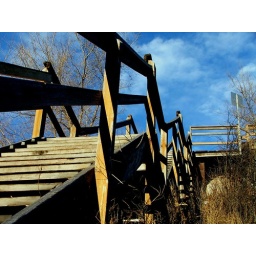
The stairway to the historic train bridge in Saskatoon. Looks warm, but it's actually December 24th.